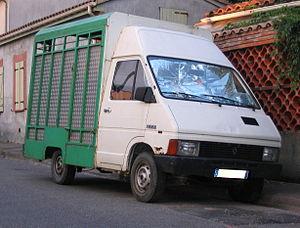
Un Renault Trafic I phase 1 (1981 - 1989) à roues arrières motrices. P 1000 D, pour ""Propulsion / charge utile 1